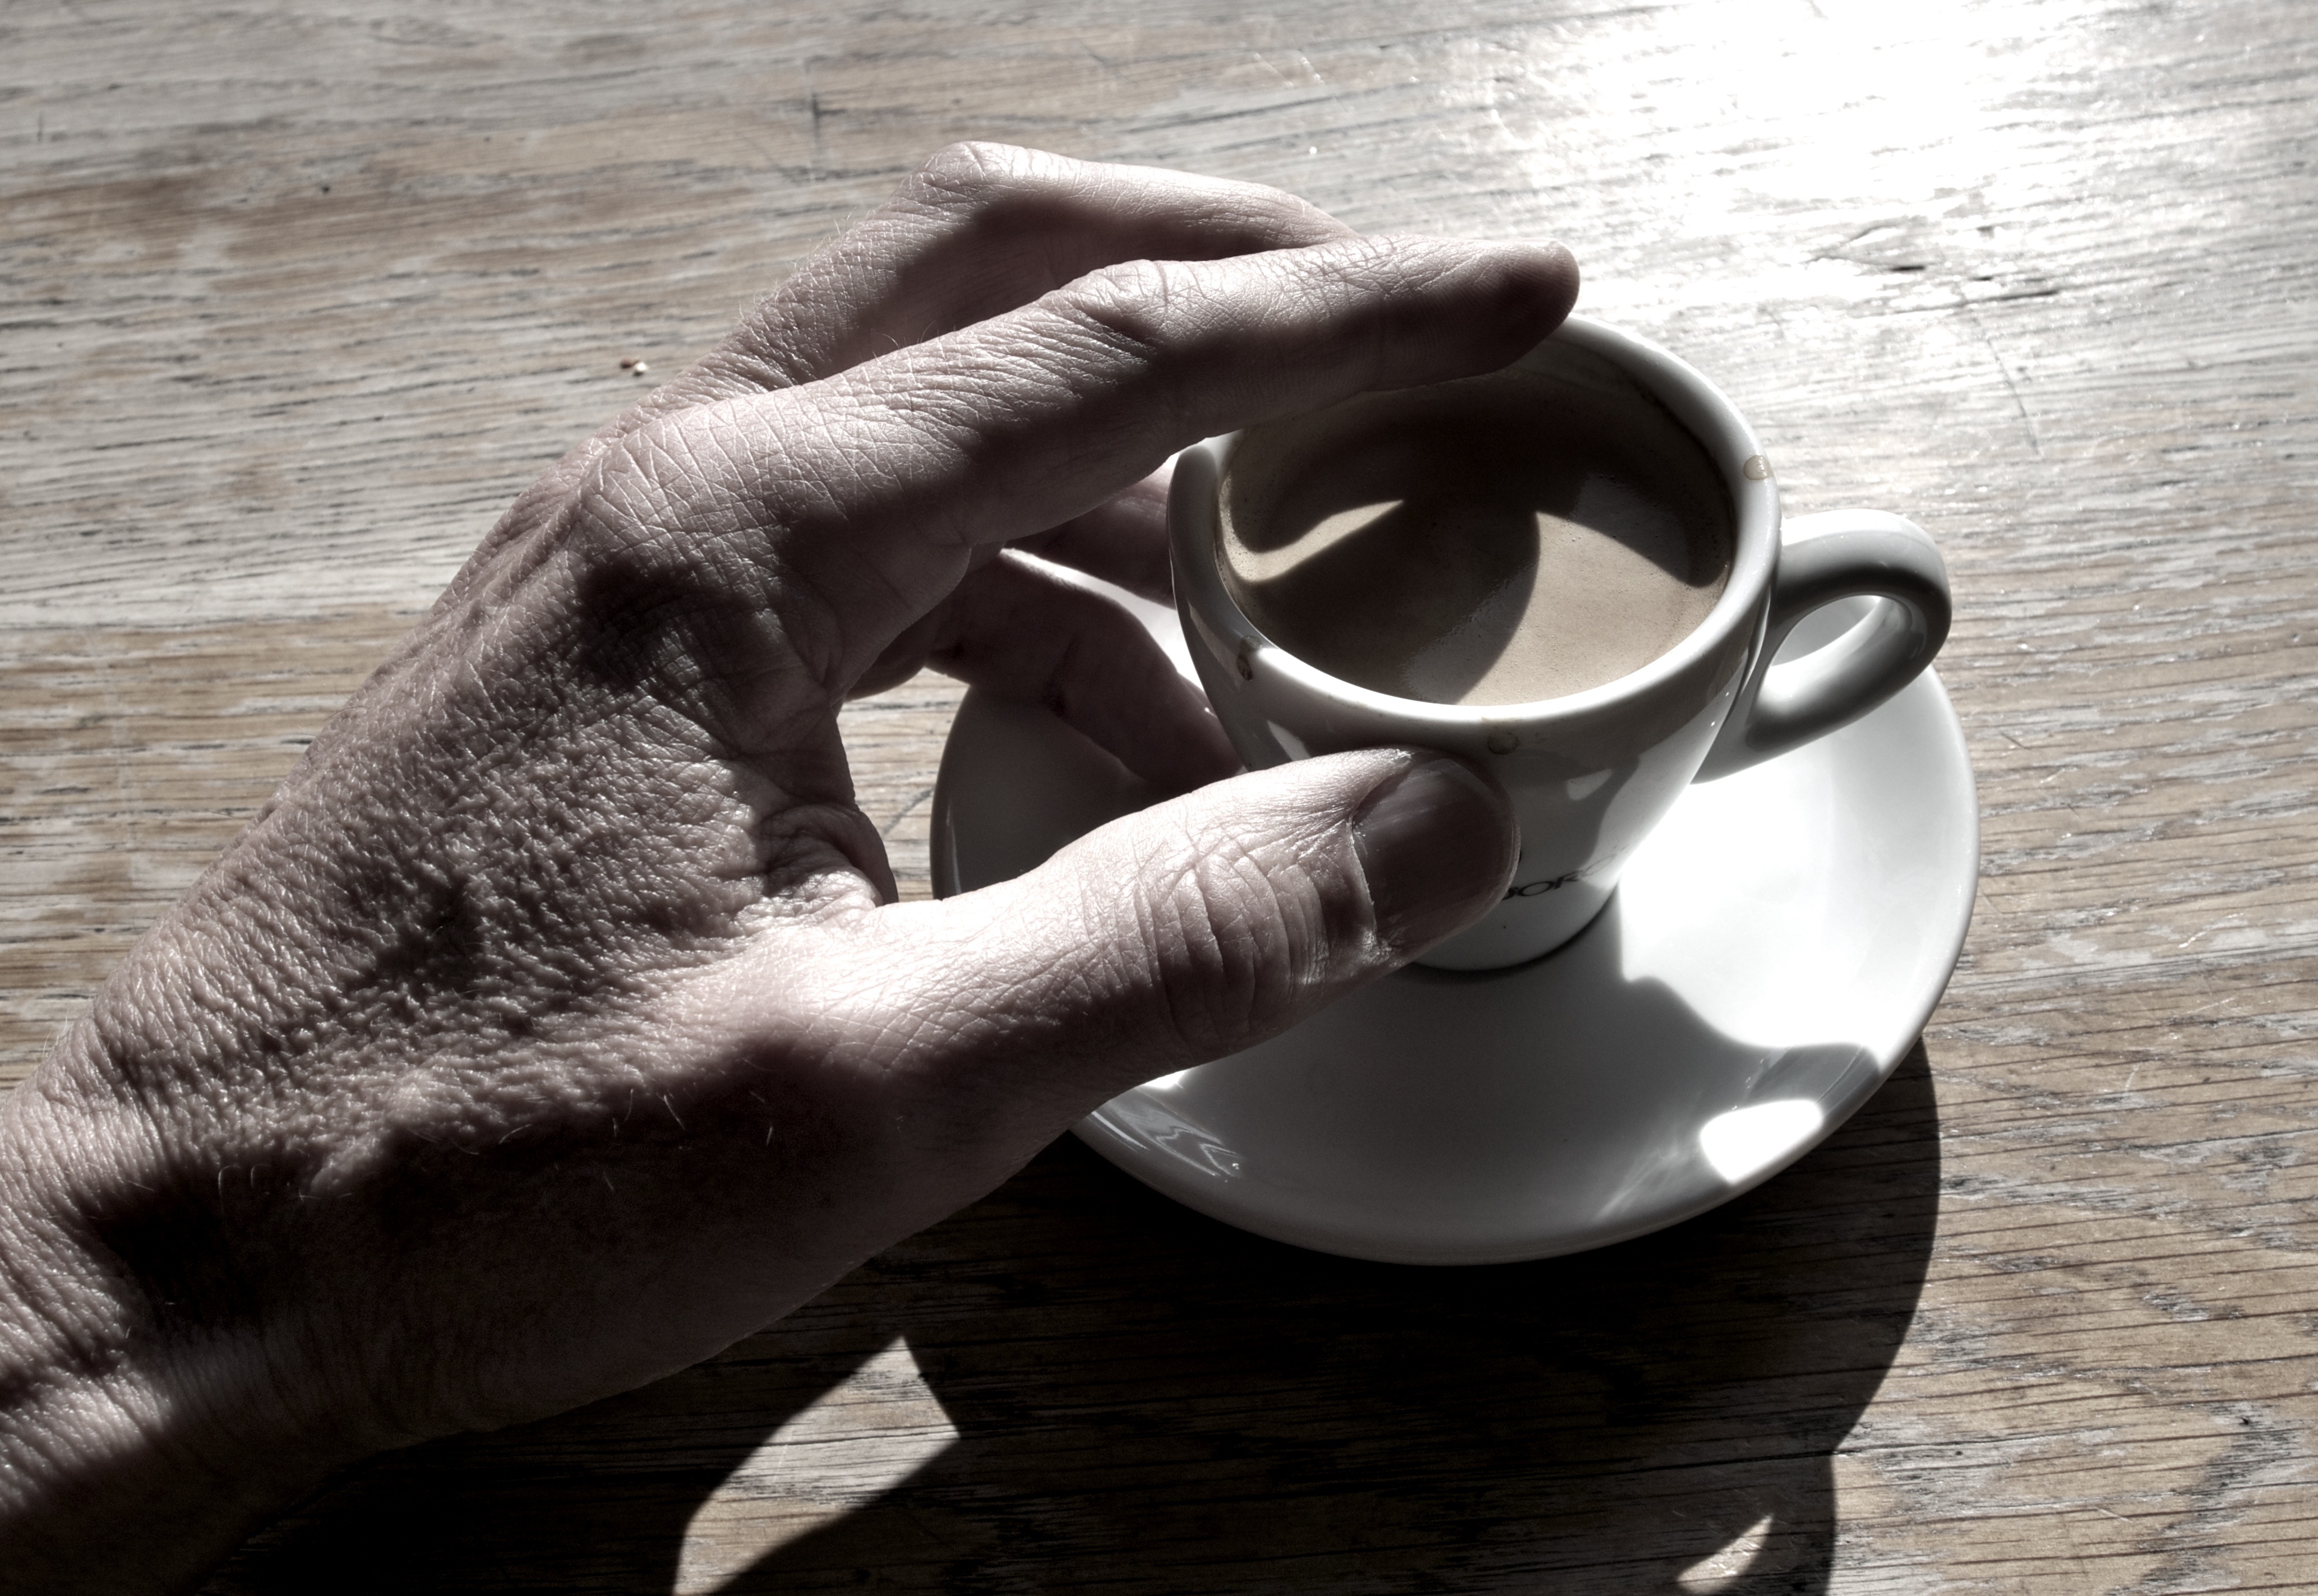
hand, person, cafe, coffee, morning, restaurant, cup, cat, drink, black, breakfast, espresso, mug, hot, break, coffee break